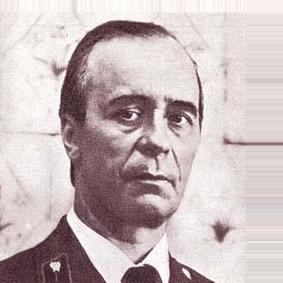
Age: 52